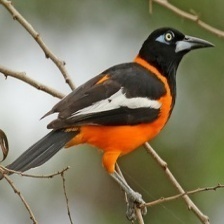
Species: VENEZUELIAN TROUPIAL
Scientific name: ICTERUS ICTERUS